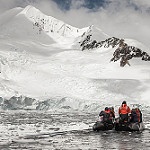
Label: glacier